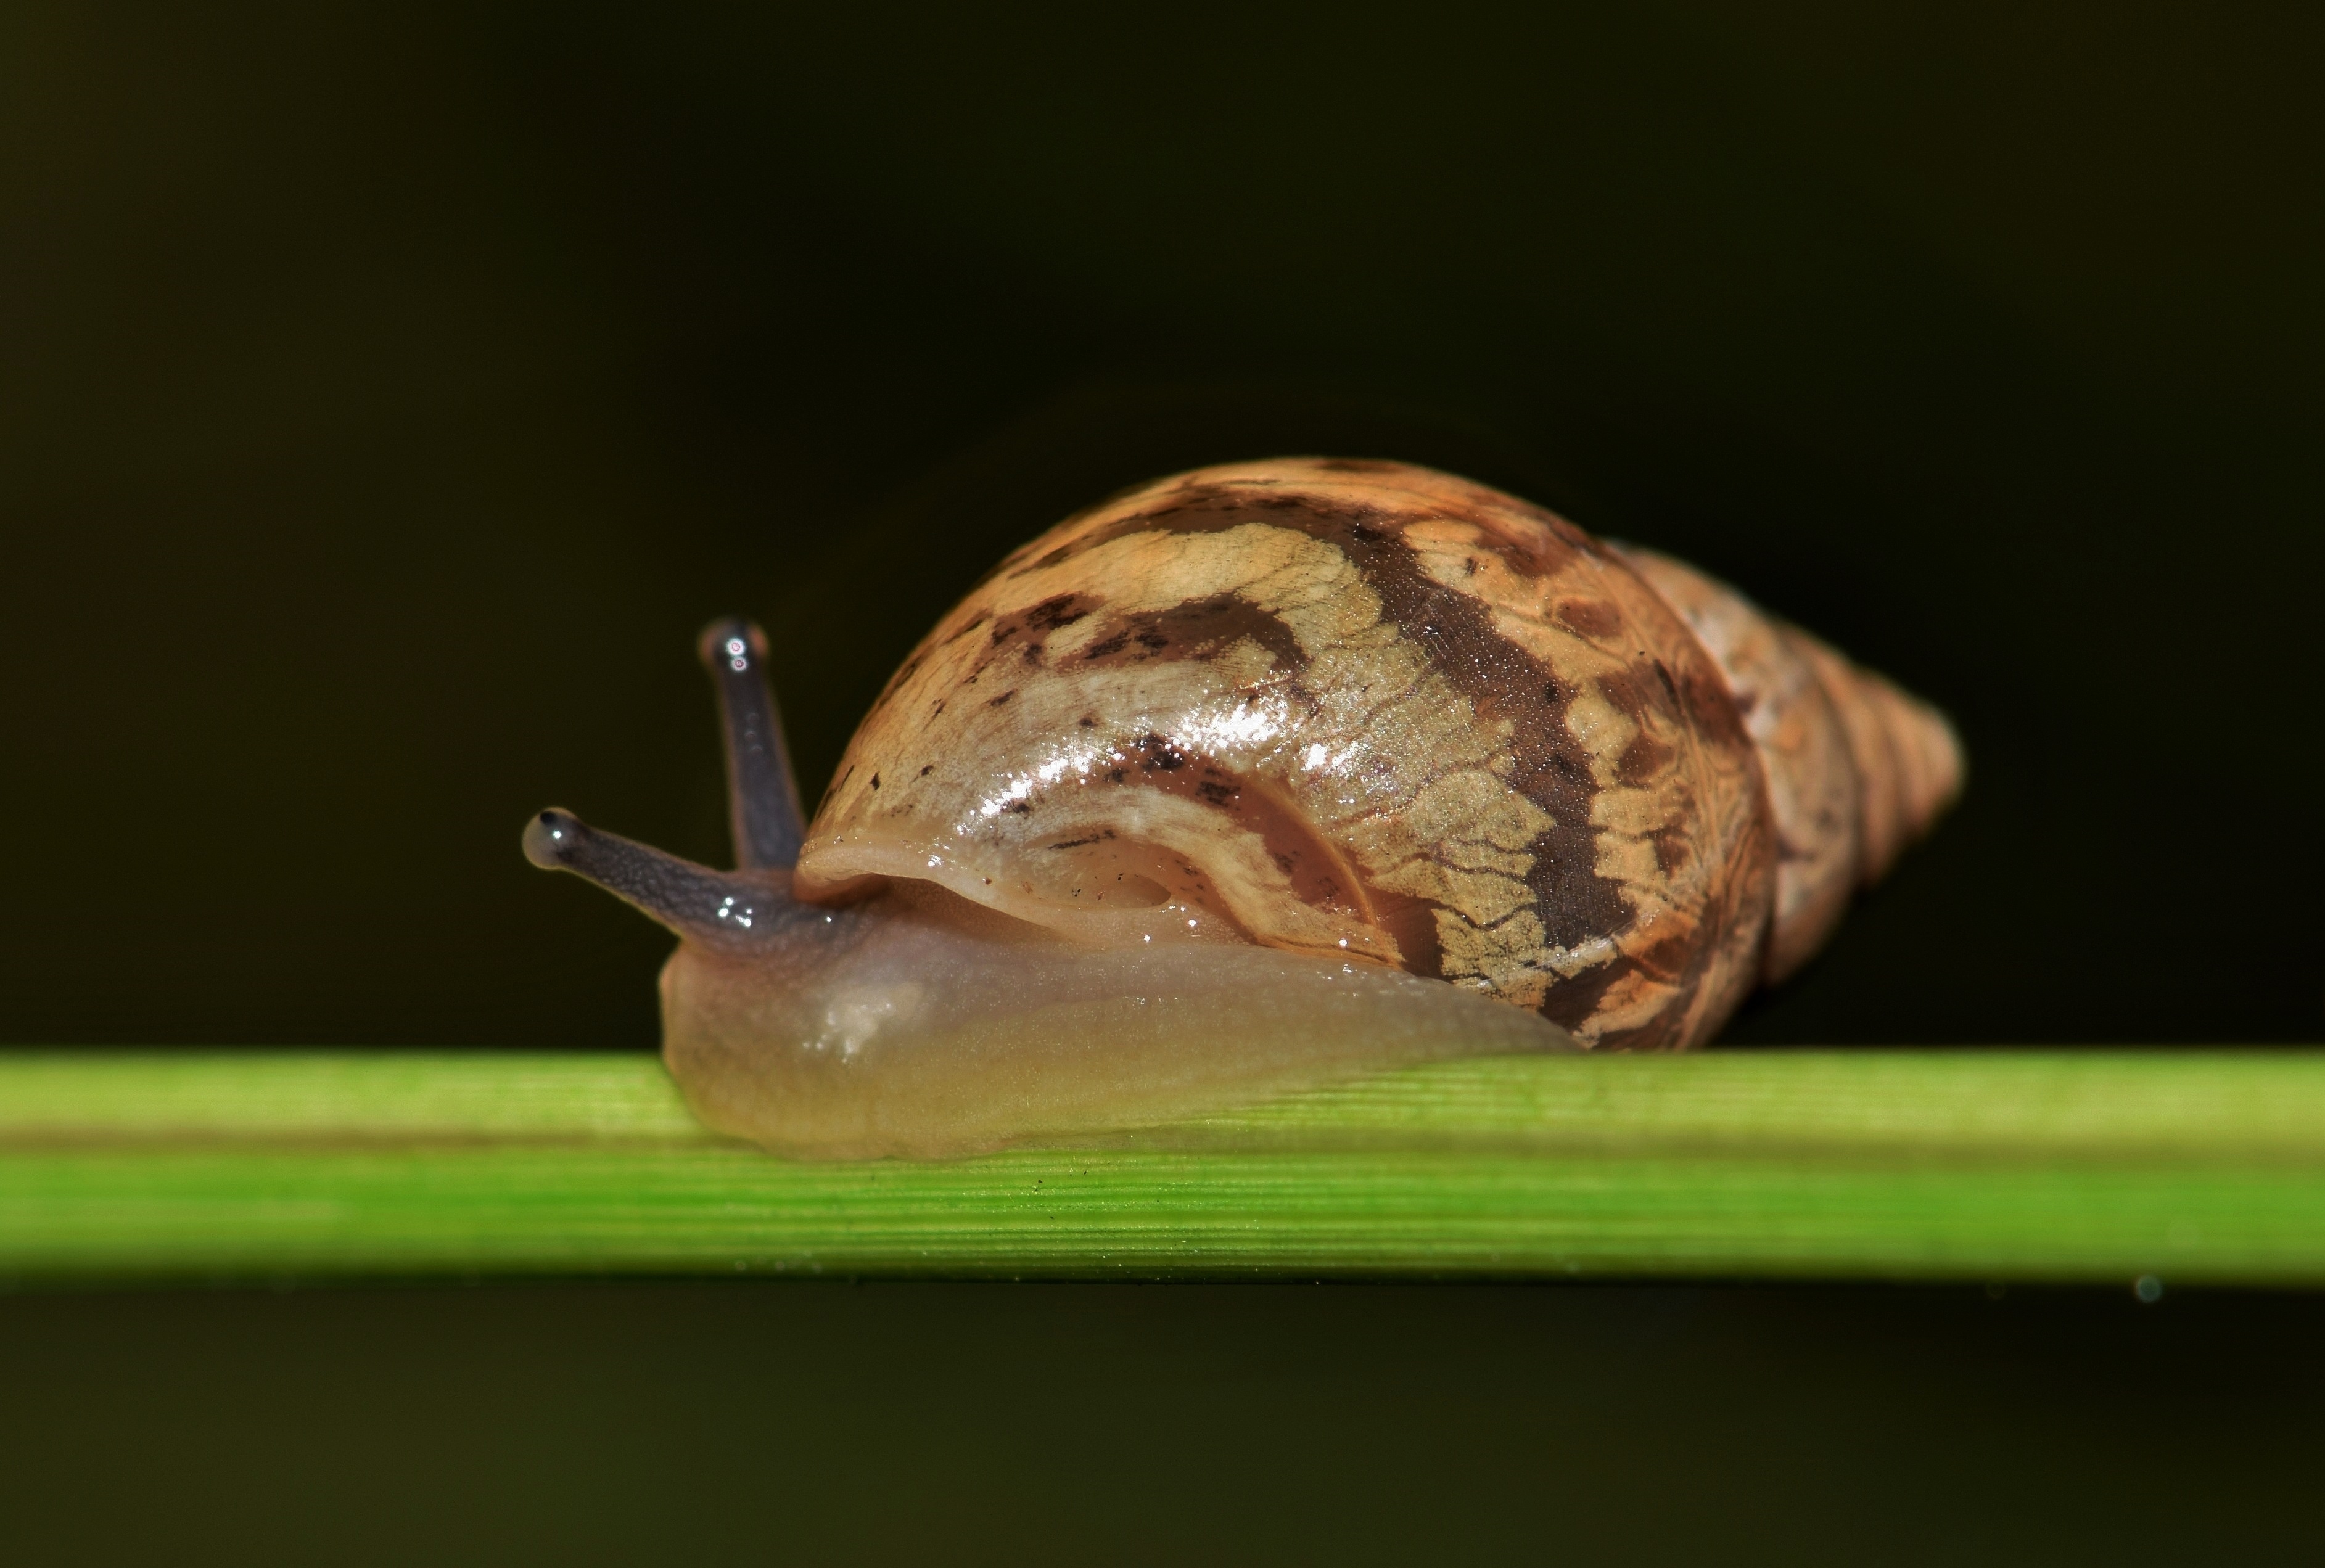
nature, grass, night, photography, spiral, animal, green, insect, macro, biology, cone, fauna, shell, invertebrate, close up, mollusk, snail, conical, creature, slow, molluscs, macro photography, sea snail, land snail, rabdotus, striped rabdotus, plant stem, snails and slugs